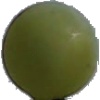
Label: Grape White 4